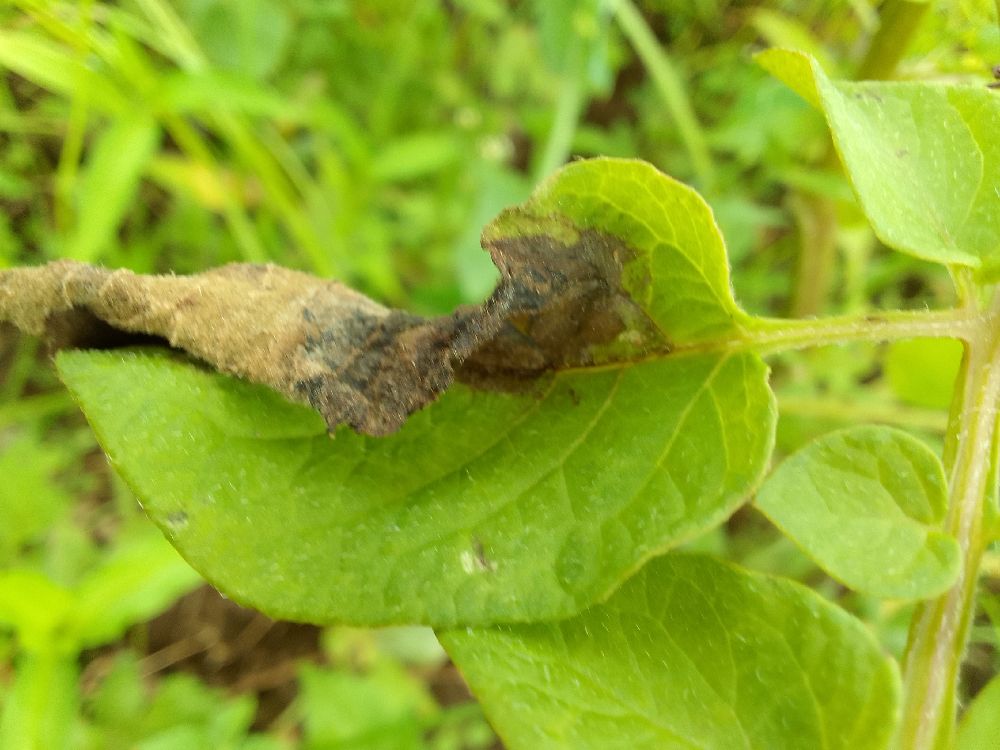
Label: Late blight